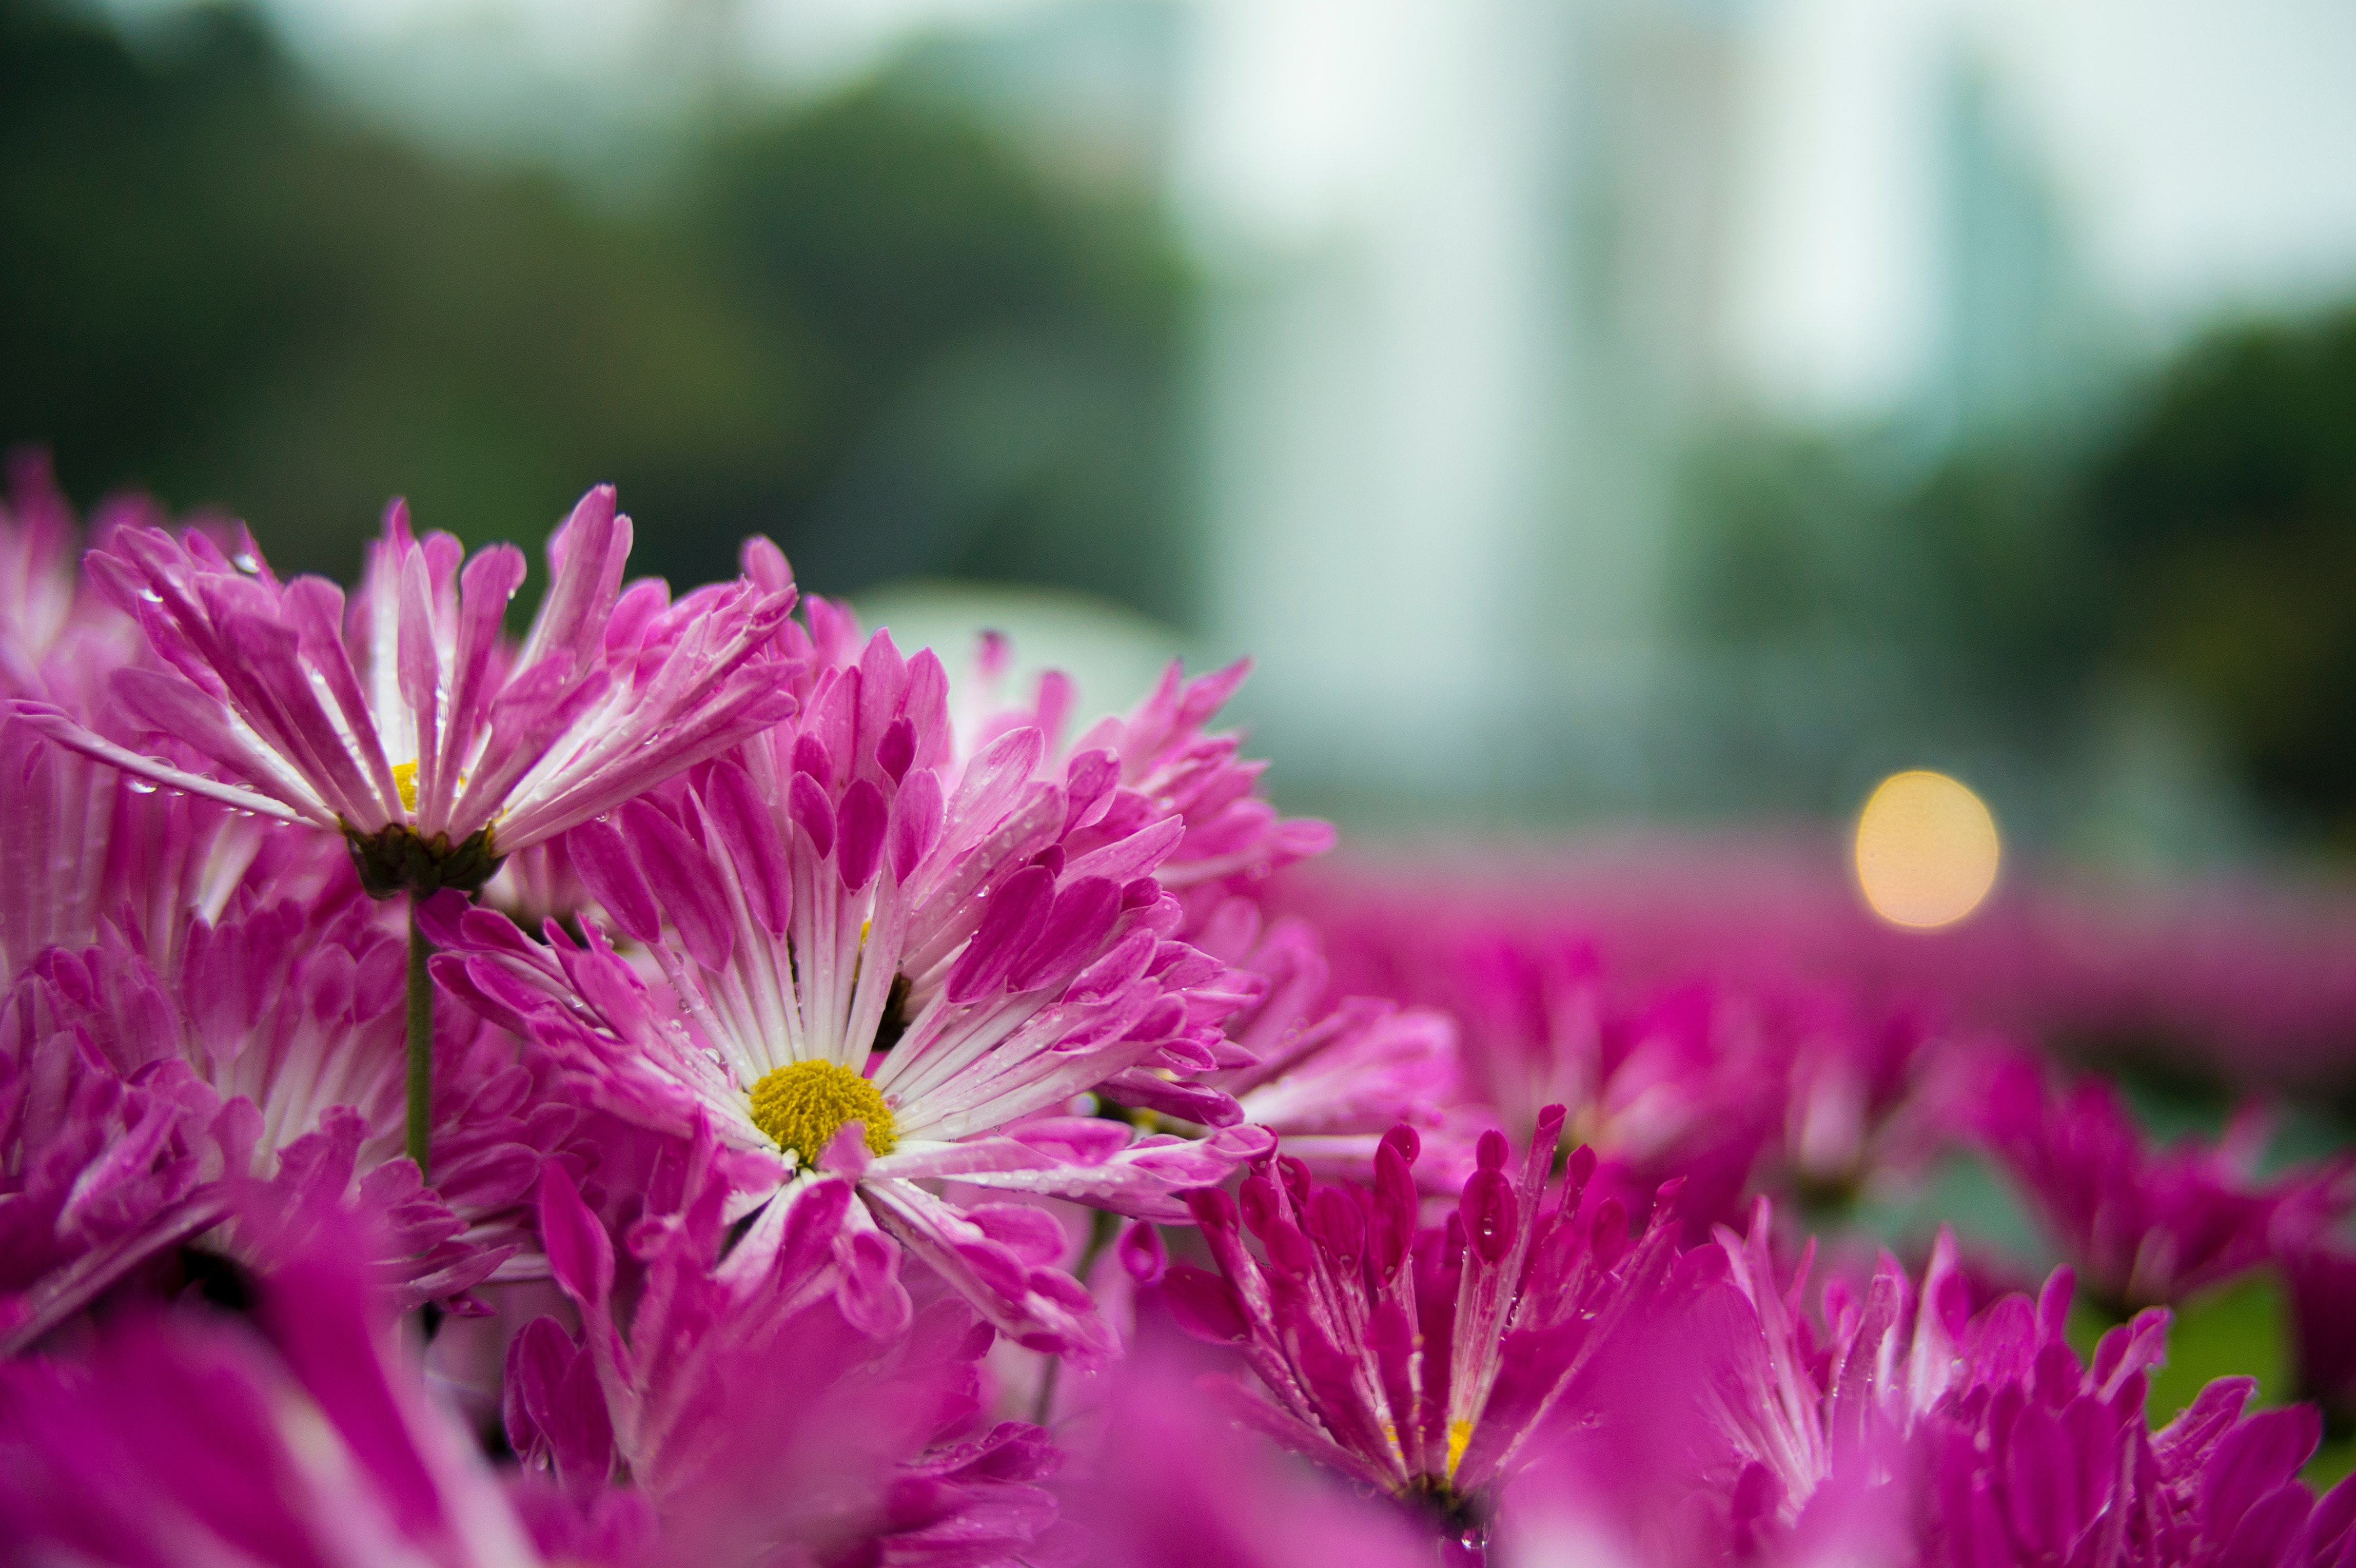
flower, flowering plant, petal, plant, pink, purple, close up, botany, spring, macro photography, dianthus, magenta, wildflower, annual plant, garden cosmos, photography, pollen, pink family, cosmos, groundcover, chrysanths, daisy family, herbaceous plant, perennial plant